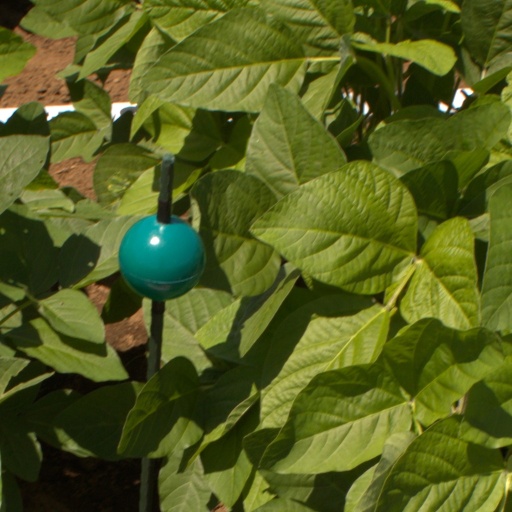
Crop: soybean